Treaty of San Stefano

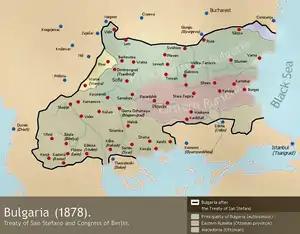
Borders of Bulgaria according to the Preliminary Treaty of San Stefano and the Treaty of Berlin.

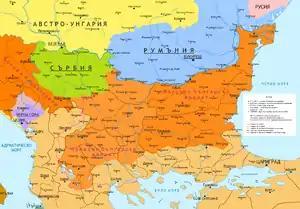
Bulgaria after the Conference of Constantinople, 1876

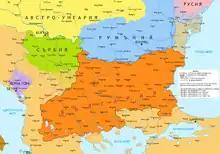
Bulgaria after the Treaty of San Stefano, 1878

The treaty established the autonomous self-governing Principality of Bulgaria, with a Christian government and the right to keep an army. Though still "de jure" tributary to the Ottomans, the Principality "de facto" functioned as an independent nation. Its territory included the plain between the Danube and the Balkan mountain range (Stara Planina), the region of Sofia, Pirot and Vranje in the Morava valley, Northern Thrace, parts of Eastern Thrace and nearly all of Macedonia (Article 6).